Vernon De Marco

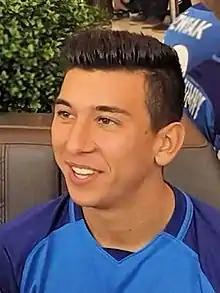
De Marco in 2017

Vernon De Marco Morlacchi (born 18 November 1992) is a professional footballer who plays as a defender for Super League Greece club Panserraikos. Born in Argentina, he plays for the Slovakia national team.